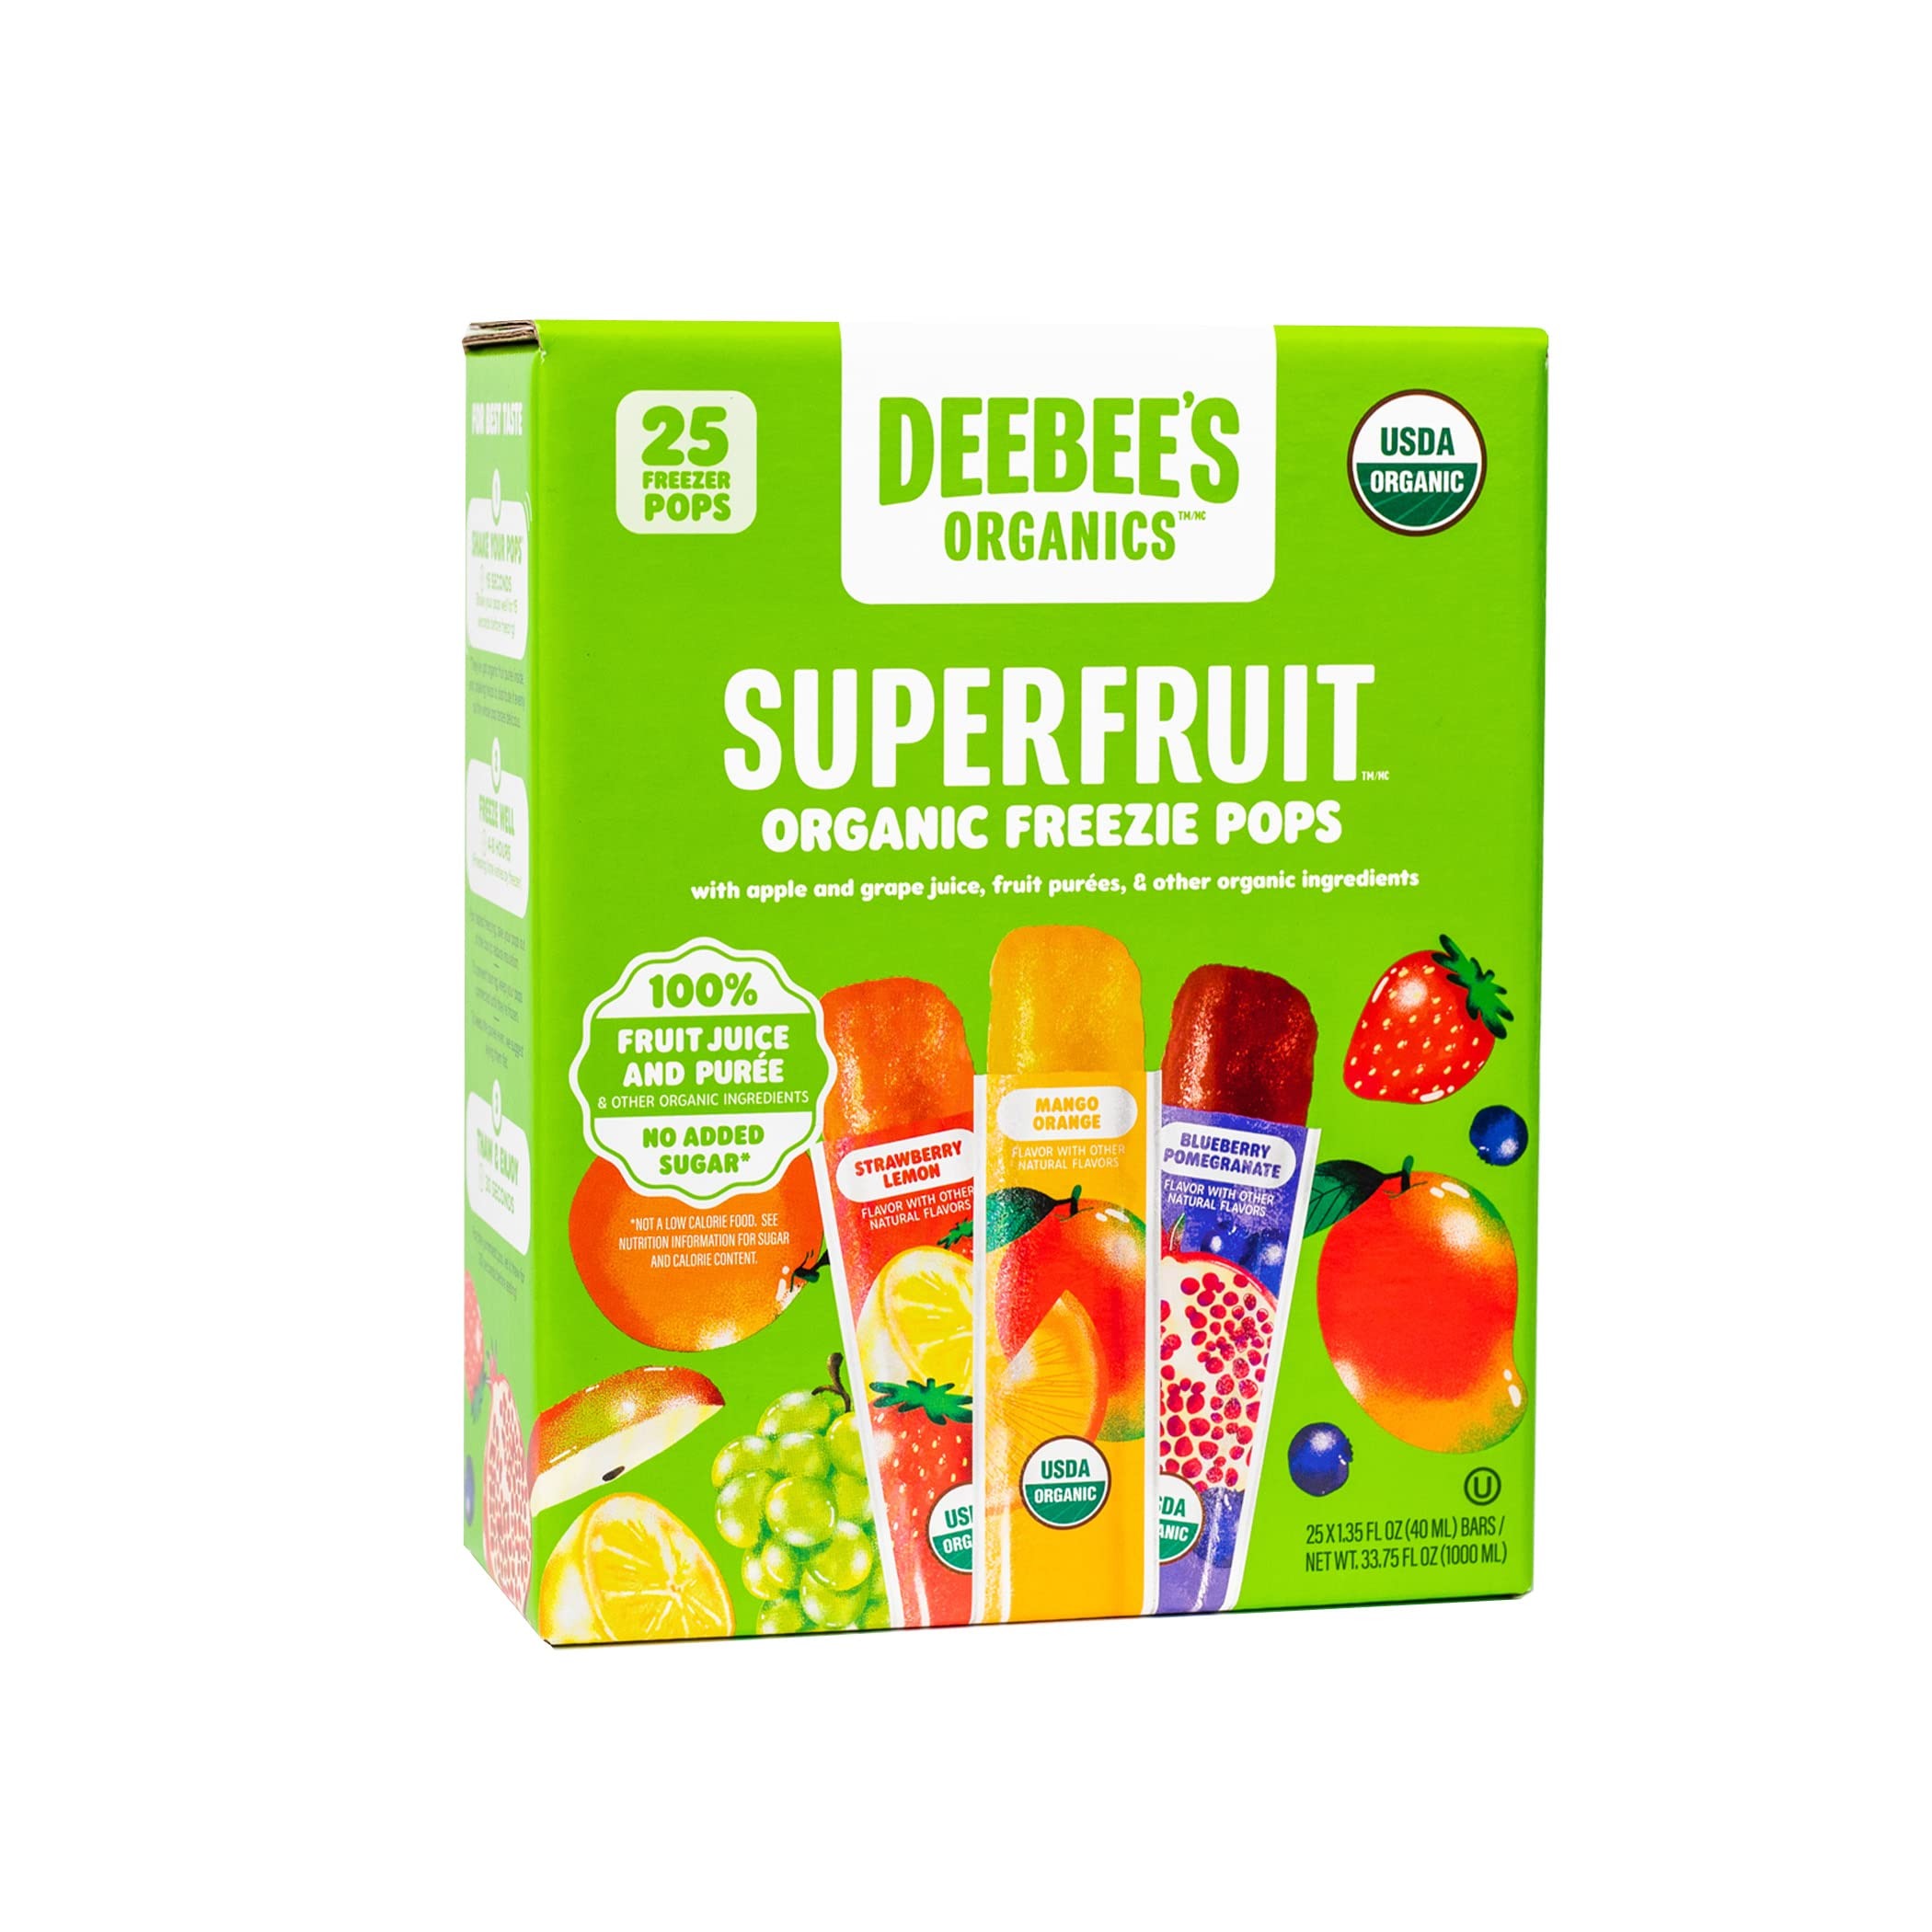
Item Name: DeeBee's Organics Classic SuperFruit Freezie Pops, No Added Sugars, No Artificial Flavors or Colors Freezer Pops (Pack of 25)
Bullet Point 1: CERTIFIED ORGANIC - We believe organic food is better for you and better for the planet. All DeeBee’s products will always be certified organic and non-GMO, so that you can always say yes to a treat! Each pack contains three mouth-watering flavors that kids and grown-ups will love all year round – Strawberry Lemon, Blueberry Pomegranate, and Mango Orange
Bullet Point 2: NO ADDED SUGAR - Made with 100% fruit juice & puree and other organic ingredients, DeeBee’s ice pops have only 5-6 grams of sugar and 25 calories per pop using fruit picked at the peak of ripeness so they always taste amazing!
Bullet Point 3: EASY FREEZE-AT-HOME ICE POPS - Shake, Freeze, Enjoy! Our shelf-stable product is preservative-free and easy to store. Freeze your pops at home for a convenient way to help bring the joy back into feeding your kids with mindfully sweetened treats that put a smile on their faces.
Bullet Point 4: NO ARTIFICIAL COLORS, FLAVORS, OR PRESERVATIVES - You should be able to trust what’s inside your food. We don’t use any artificial dyes, flavorings, or preservatives in our freezer pops. This commitment to thoughtful ingredients means one less thing for you to worry about.
Bullet Point 5: MADE BY A MOM ON A MISSION - Founder Dionne Laslo-Baker (PhD in Medical Science) creates products that she would be proud to give to her own family. DeeBee’s SuperFruit Freezies are perfect for everyday celebrations like kitchen dance parties, beach picnics, and everything in between.
Product Description: DeeBee’s Organics’ SuperFruit Freezies are the first organic, freeze-at-home freezer pop that has no added sugars, artificial flavors, colors, or preservatives. In each bag you’ll get three delicious flavors the whole family will love: Strawberry Lemon, Mango Orange and Blueberry Pomegranate! DeeBee’s Organics’ SuperFruit Freezies are organic, Kosher, Non-GMO, vegan, gluten free and free from the top 8 allergens – peanuts, tree nuts, milk, eggs, fish, shellfish, soy and wheat. Bursting with real, ripe fruit, this is the best tasting natural freezer pop on the market.
Value: 25.0
Unit: Count

Price: 5.99